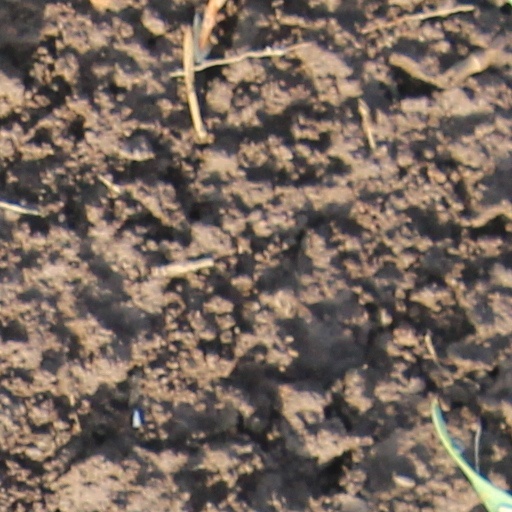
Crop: wheat